Apulian cuisine

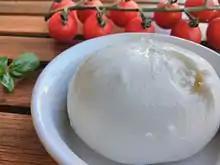
Burrata

Bread is a very important part of the Apulian diet. The vast majority of wheat cultivated in Apulia is durum wheat, with minimal production of common wheat. For this reason many types of bread are made entirely or partially with durum wheat. The most highly regarded breads are "Pane di Altamura", "Pane di Laterza" and "Pane di Monte Sant'Angelo". "Pane di Altamura" was granted Protected Designation of Origin (PDO) status in the European Union (EU) and is made entirely with durum wheat flour, just like "Pane di Laterza". "Pane di Monte Sant'Angelo" stands out because it is traditionally made with only common wheat flour.